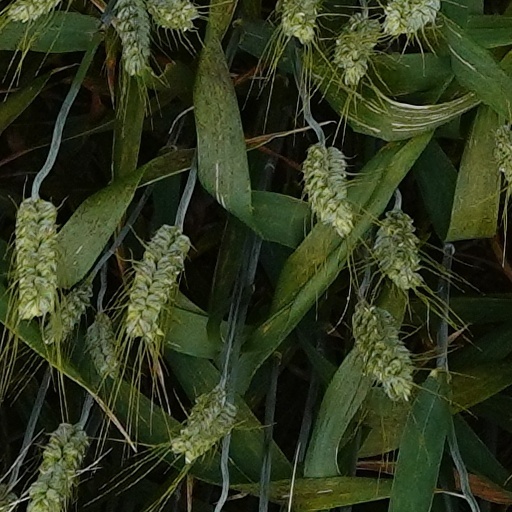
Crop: wheat